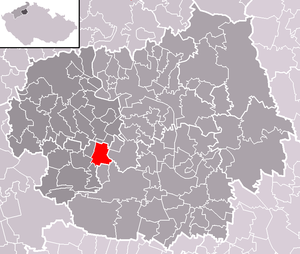
Chotěšov est une commune du district de Litoměřice, dans la région d'Ústí nad Labem, en Tchéquie. Sa population s'élevait à 461 habitants en 2018.